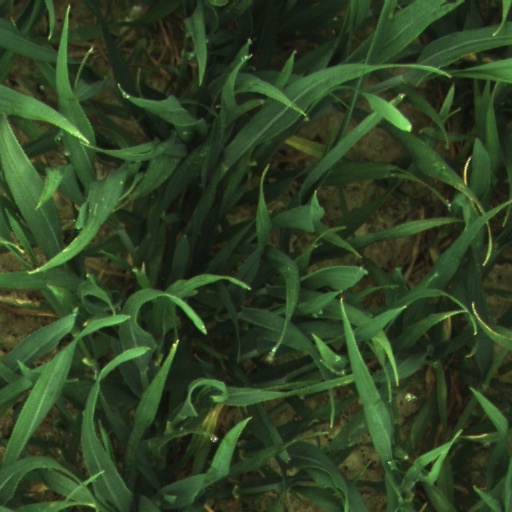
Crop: wheat